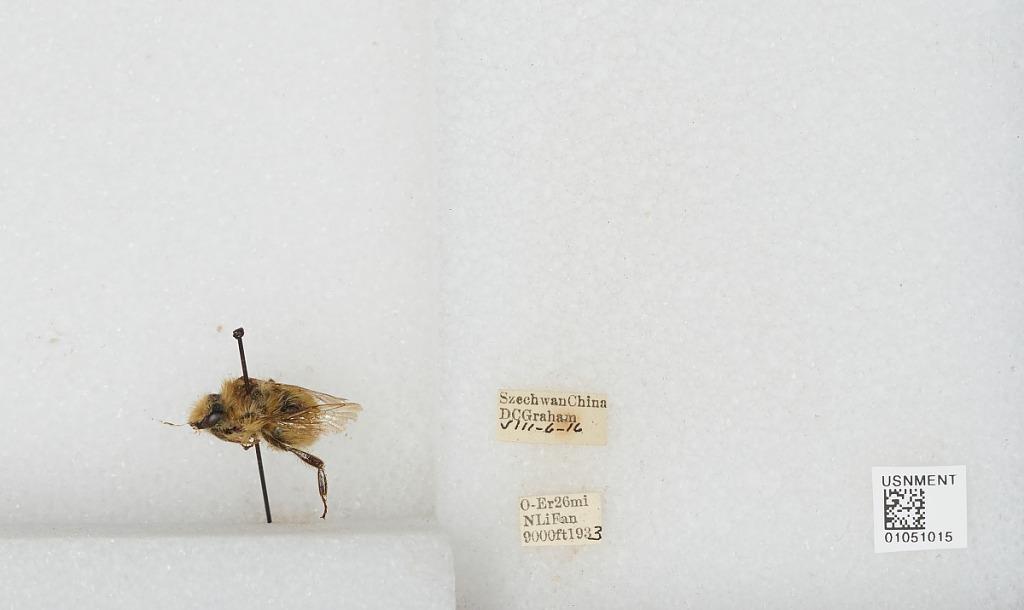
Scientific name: Bombus sp.
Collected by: D. Graham
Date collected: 1933-8-6
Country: China
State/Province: Sichuan
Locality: O-Er 26 mi N Li Fan